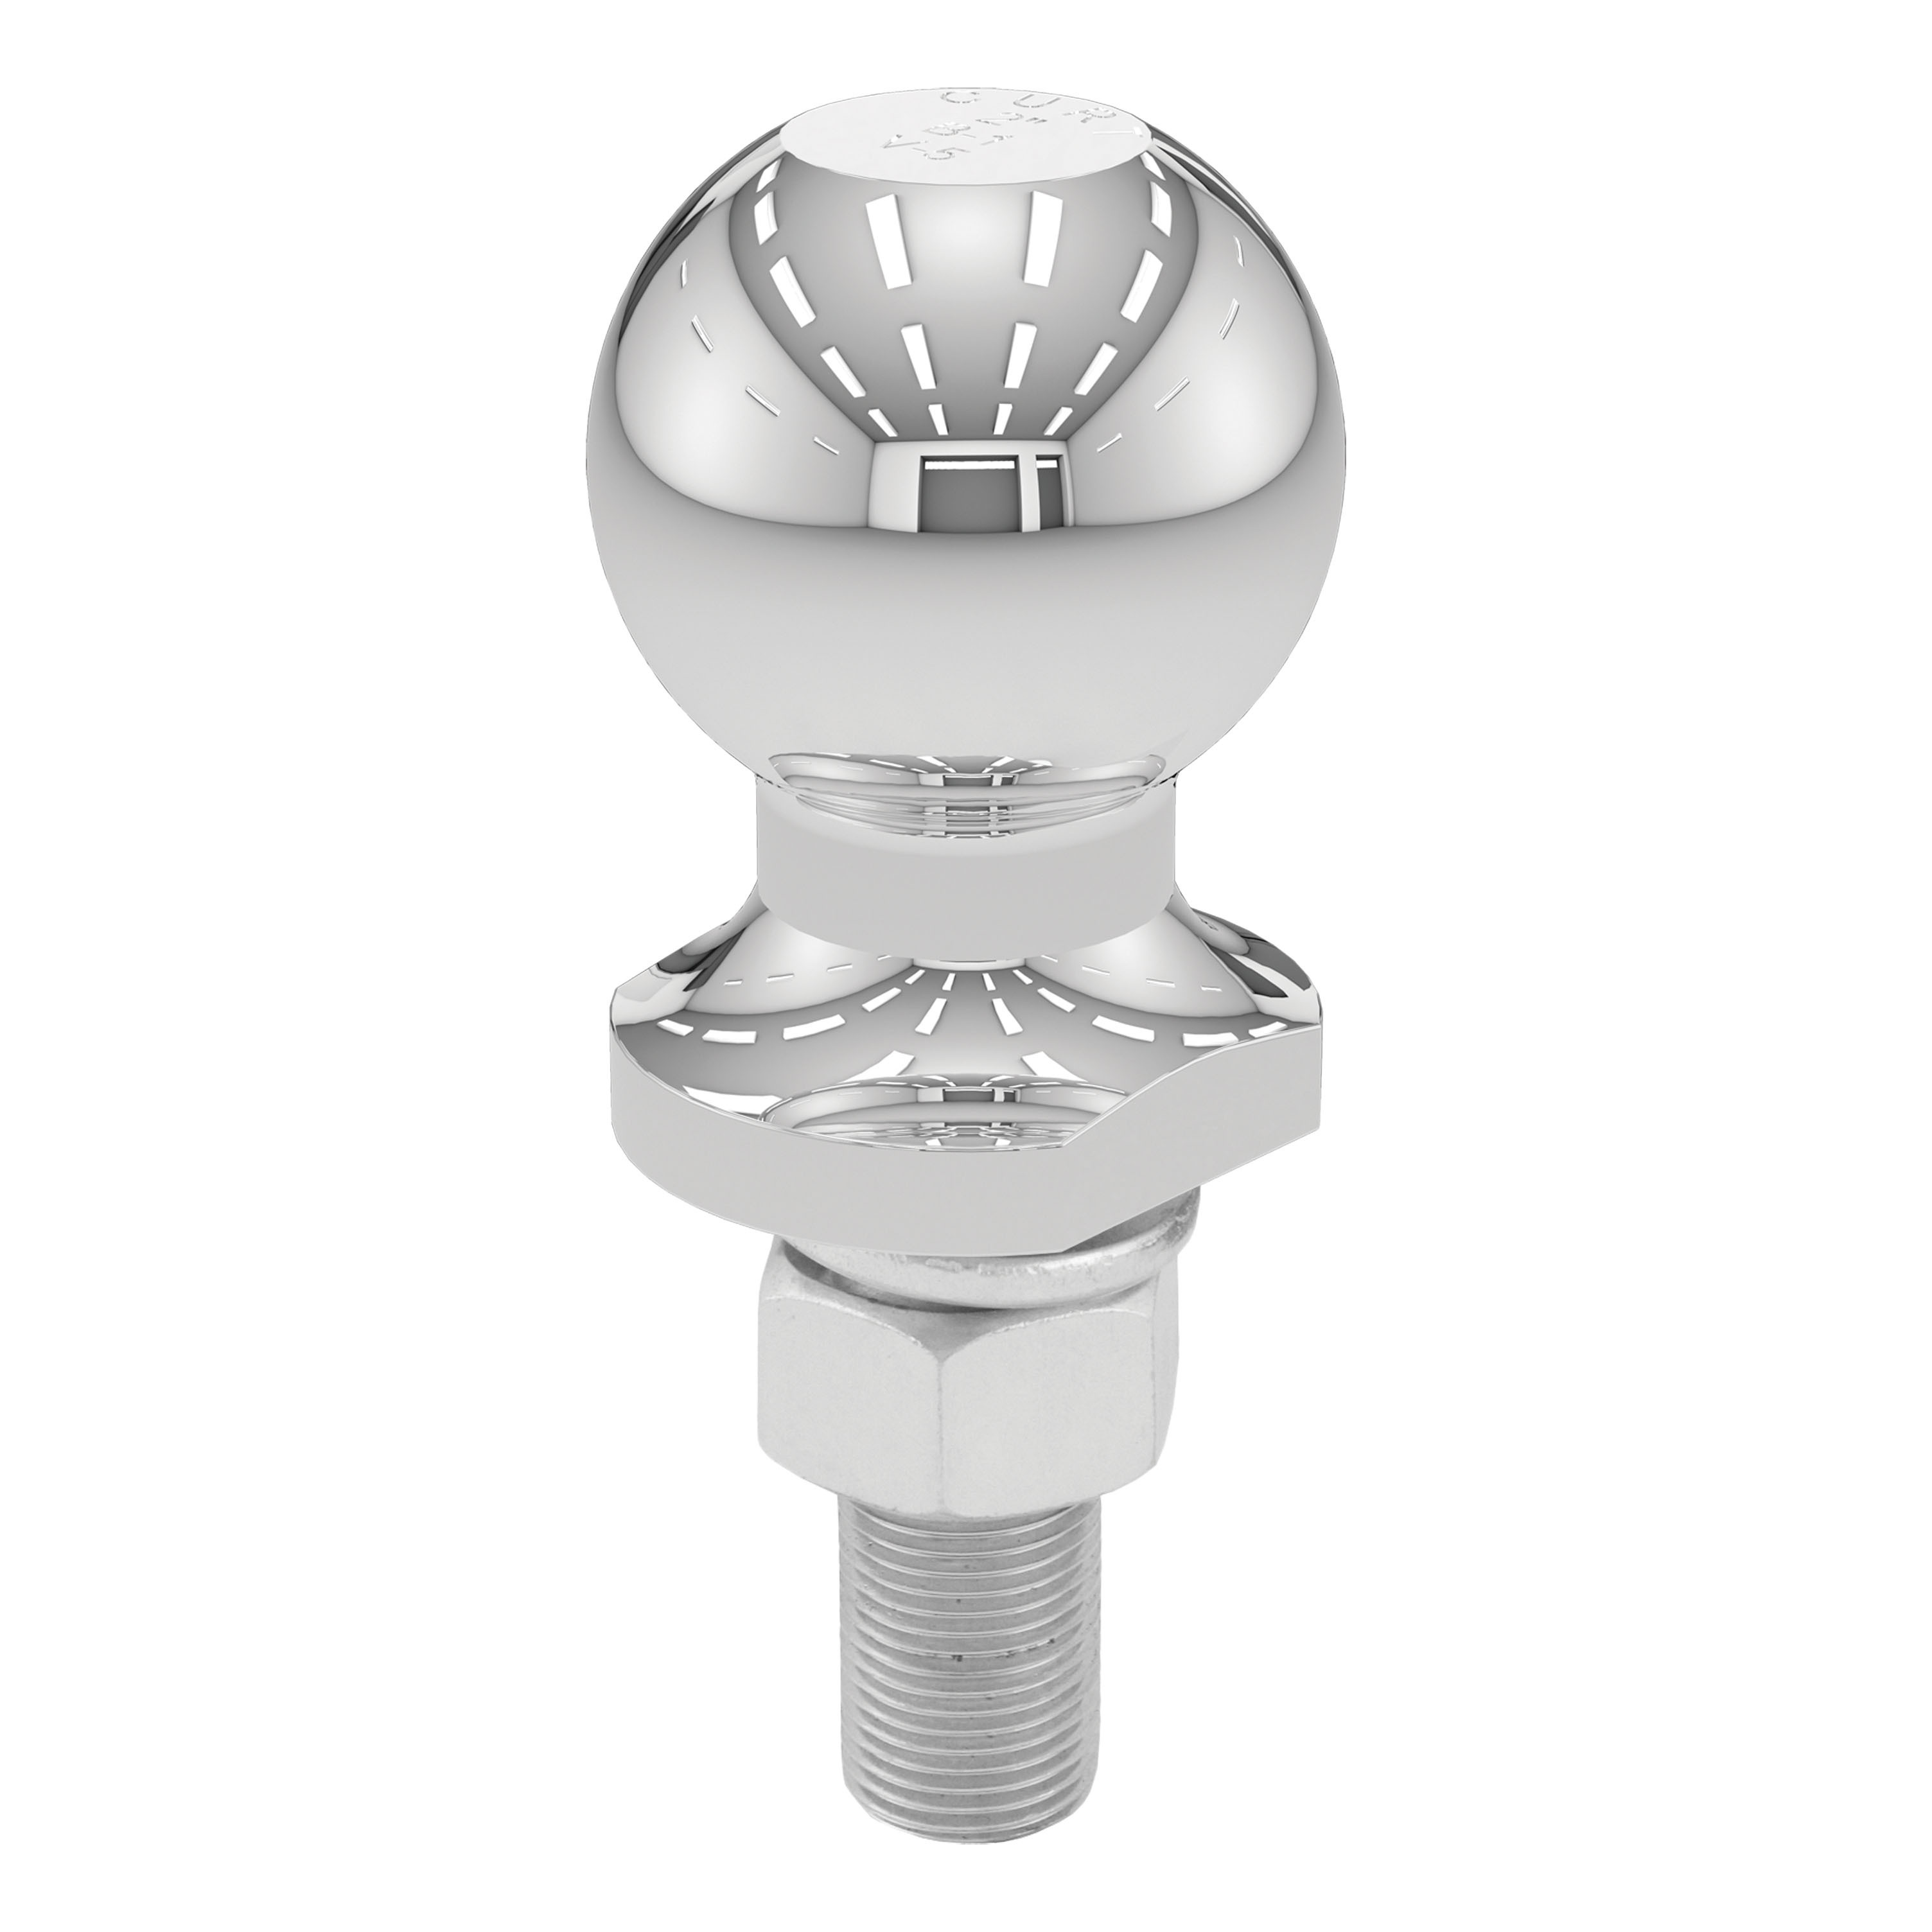
Curt - 2" Trailer Ball (3/4" x 2-1/8" Shank, 3,500 lbs., Chrome) - 40018
Out of the monotony comes one name that rises above all others. CURT trailer balls are designed for strength, ease of use and, ultimately, to get you to your destination without hassle. CURT 2" trailer hitch balls are constructed from quality steel and are made with precision to fit your 2" trailer coupler like a hand in a glove. They are able to tow most standard-duty and heavy-duty trailers such as utility trailers, boat trailers, campers, livestock trailers and recreational vehicle trailers for hauling ATVs, snowmobiles, personal watercraft and more. These tow balls are an excellent extension of your class 3 or class 4 trailer hitch and ball mount, and are the ideal choice for most pickup trucks and SUVs (NOTE: Never exceed the lowest weight capacity of any towing component; i.e. the vehicle, hitch, trailer, etc).This particular 2" trailer ball offers a ball capacity of 3,500 lbs. It features a 3/4" shank diameter, a 2-1/8" shank length, 0" of rise and a nickel-chrome finish to protect against rust and scratches. With its fine-threaded shank, this 2" trailer ball also offers an added measure of holding strength and provides smooth installation and torqueing. To give you peace of mind while towing to that next destination, we also carefully test our trailer balls and ensure that each one meets U.S. VESC specifications.
Brand: Curt Manufacturing
Category: Vehicles & Parts > Vehicle Parts & Accessories > Motor Vehicle Parts > Motor Vehicle Towing > Hitch Balls